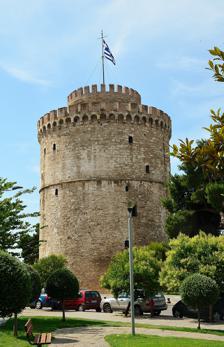
Building: White Tower of Thessaloniki
Country: Greece
Year built: 1536
Fortress; garrison; prison in Thessaloniki, Greece White Tower Λευκός Πύργος Beyaz Kule Kuli Blanka The White Tower c. 2015 General information Status Museum Type Fortress; garrison; prison Architectural style Early Ottoman Location Thessaloniki , Greece Coordinates 40°37′35″N 22°56′54″E / 40.6264°N 22.9483°E / 40.6264; 22.9483 Completed c. 15th century Height 33.9 m (111 ft) Dimensions Diameter 22.7 m (74 ft) Technical details Floor count 6 This article or section appears to contradict itself on whether its design was changed in or after Ottoman rule . Please see the talk page for more information. ( April 2023 ) The White Tower of Thessaloniki ( Greek : Λευκός Πύργος Lefkós Pýrgos ; Turkish : Beyaz Kule ; Ladino : Kuli Blanka ) is a monument and museum on the waterfront of the city of Thessaloniki , capital of the region of Macedonia in northern Greece . The present tower replaced an old Byzantine fortification , known to have been mentioned around the 12th century, that the Ottoman Empire reconstructed to fortify the city's fortress some time after Sultan Murad II captured Thessaloniki in 1430. During the period of Ottoman rule , the tower became a notorious prison and the scene of numerous mass executions, most famously of the Janissaries who revolted during the reign of Mahmud II . In 1912, as Greece gained control over the city, and the White Tower was substantially remodeled and its exterior was whitewashed. The White Tower has been adopted as the symbol of the city. Physical attributes The White Tower takes the form of a cylindrical drum 23 m (75 ft) in diameter with a height of 34 m (112 ft) above ground level, on top of which is a turret 12 m (39 ft) in diameter and 6 m (20 ft) high. Some of the embrasures in the outer wall of the tower are reached by a spiral ramp; others are accessed from a central room on each of the six floors. The turret houses a platform with a diameter of 10 m (33 ft), and the platform at the top of the main tower in front of the turret is about 5 m (16 ft) wide. History Origins The present tower likely replaced an older Byzantine tower mentioned by the 12th-century archbishop Eustathius of Thessalonica during the sack of the city in 1185 . The present tower, which once guarded the eastern end of the city's sea walls, was for many years attributed to Venice , to which the Byzantines ceded Thessaloniki in 1423. It is now known that the tower was constructed by the Ottomans sometime after the army of Sultan Murad II captured Thessaloniki in 1430. Until 1912, an inscription in Ottoman Turkish verse above the door attributes the tower's construction to AH 942 (1535–1536) on the orders of Sultan Suleiman . The historian Franz Babinger speculated that the structure was designed by the Ottoman architect Mimar Sinan , who is known to have built fortifications, including a similar tower at the Albanian port Valona in 1537. This dating is supported by historian Michel Kiel, though he states that Sinan's involvement cannot be ascertained. Another study by French scholars estimates a date between 1450 and 1470, arguing that the 16th-century inscription refers only to an outer chemise . Modifications The Ottoman-built structure itself has been altered substantially over the years. Early illustrations [ when? ] show that it was originally covered by a conical roof, like similar towers in the Yedikule Fortress and Rumelihisarı fortress in Istanbul . Until its demolition in 1917, a chemise stood at the foot of the tower, supporting the heavy guns and enclosing an area at least three times the diameter of the main tower. Octagonal turrets on the chemise and caponiers at ground level provided flanking fire around the tower. It is unclear whether the chemise was part of the original scheme for the tower or was a later addition. The tower was for centuries part of the walls of the old city of Thessaloniki, separating the Jewish quarter of the city from the cemeteries of the Muslims and Jews. The city walls were demolished in 1866. From the Red Tower to the White Tower The White Tower in 1912, showing the chemise that surrounded the tower until its demolition in 1917 The Tower was used by the Ottomans successively as a fortress, garrison and a prison. In 1826, at the order of the Sultan Mahmud II , there was a massacre of the rebellious Janissaries imprisoned there. Owing to the "countless victims of Ottoman torturers and executioners", the tower acquired the name " Tower of Blood " or " Red Tower " ( Turkish : Kanlı Kule ), a name which it kept until the end of the 19th century. The current name of The White Tower came to be in 1890, when the tower was whitewashed by a convict in exchange for his freedom.  It has had many names over the centuries: "Lions Tower" in the 16th century, the "Fortress of Kalamaria" in the 18th century,  the "Janissary Tower" and the "Blood Tower" in the 19th century as it served as a prison and place of execution for long term convicts. After the incorporation of Thessaloniki into Greece in 1912, the tower became the symbol of the city. King George I of Greece was assassinated not far from the White Tower in March 1913. The Tower is now a buff colour but has retained the name White Tower. It now stands on Thessaloniki's waterfront boulevard, Nikis (Victory) Street. It houses a museum dedicated to the history of Thessaloniki and is one of the city's leading tourist attractions. White Tower Museum View from Thermaic gulf. The White Tower houses an exhibition dedicated to the city of Thessaloniki and its history throughout various periods, organized by the city's Museum of Byzantine Culture . It is under the administration of the Ephorate of Byzantine Antiquities of the Greek Ministry of Culture . The Tower is open to the public, and visitors have the opportunity to view a map of the city with monuments and museums, a timeline with events relevant to Thessaloniki, scientific articles of distinguished historians and archaeologists, bibliography etc. School excursions may be arranged by contacting the Byzantine Museum. Depiction See also: Macedonia naming dispute Unofficial souvenir banknote from the Republic of Macedonia depicting the White Tower of Thessaloniki, c. 1992 In the 1990s, the White Tower was depicted on various objects, including T-shirts and posters, in the Republic of Macedonia (now North Macedonia ). According to historian Donald Sassoon, banknotes depicting the White Tower were created by extreme nationalist organizations in the Republic of Macedonia. VMRO-DPMNE proposed the White Tower-depicting banknotes' official adoption. However, the government in Skopje rejected its official use and adopted a different design for the new denar , which was issued in 1992. IMPRES printed unofficial banknotes depicting the White Tower, which were sold as souvenirs on the streets of Skopje, bearing the disclaimer, "This is a souvenir banknote and not for official use." [ need quotation to verify ] Gallery Bulgarian postcard from the late 19th century. The caption reads: A Macedonian merchant jumps from the scary Turkish prison "Blood Tower" in Salonica, to escape Turkish tortures. Second floor gallery Roof View from the roof Night view White Tower in 2013 See also Ottoman architecture References Citations